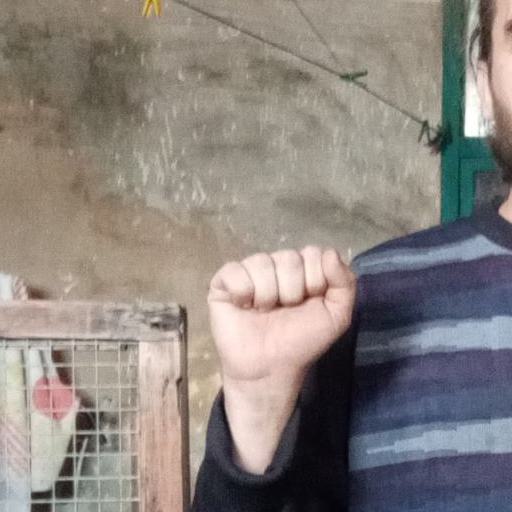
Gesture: fist